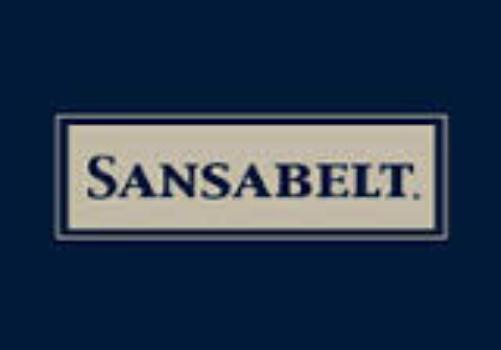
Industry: Clothes